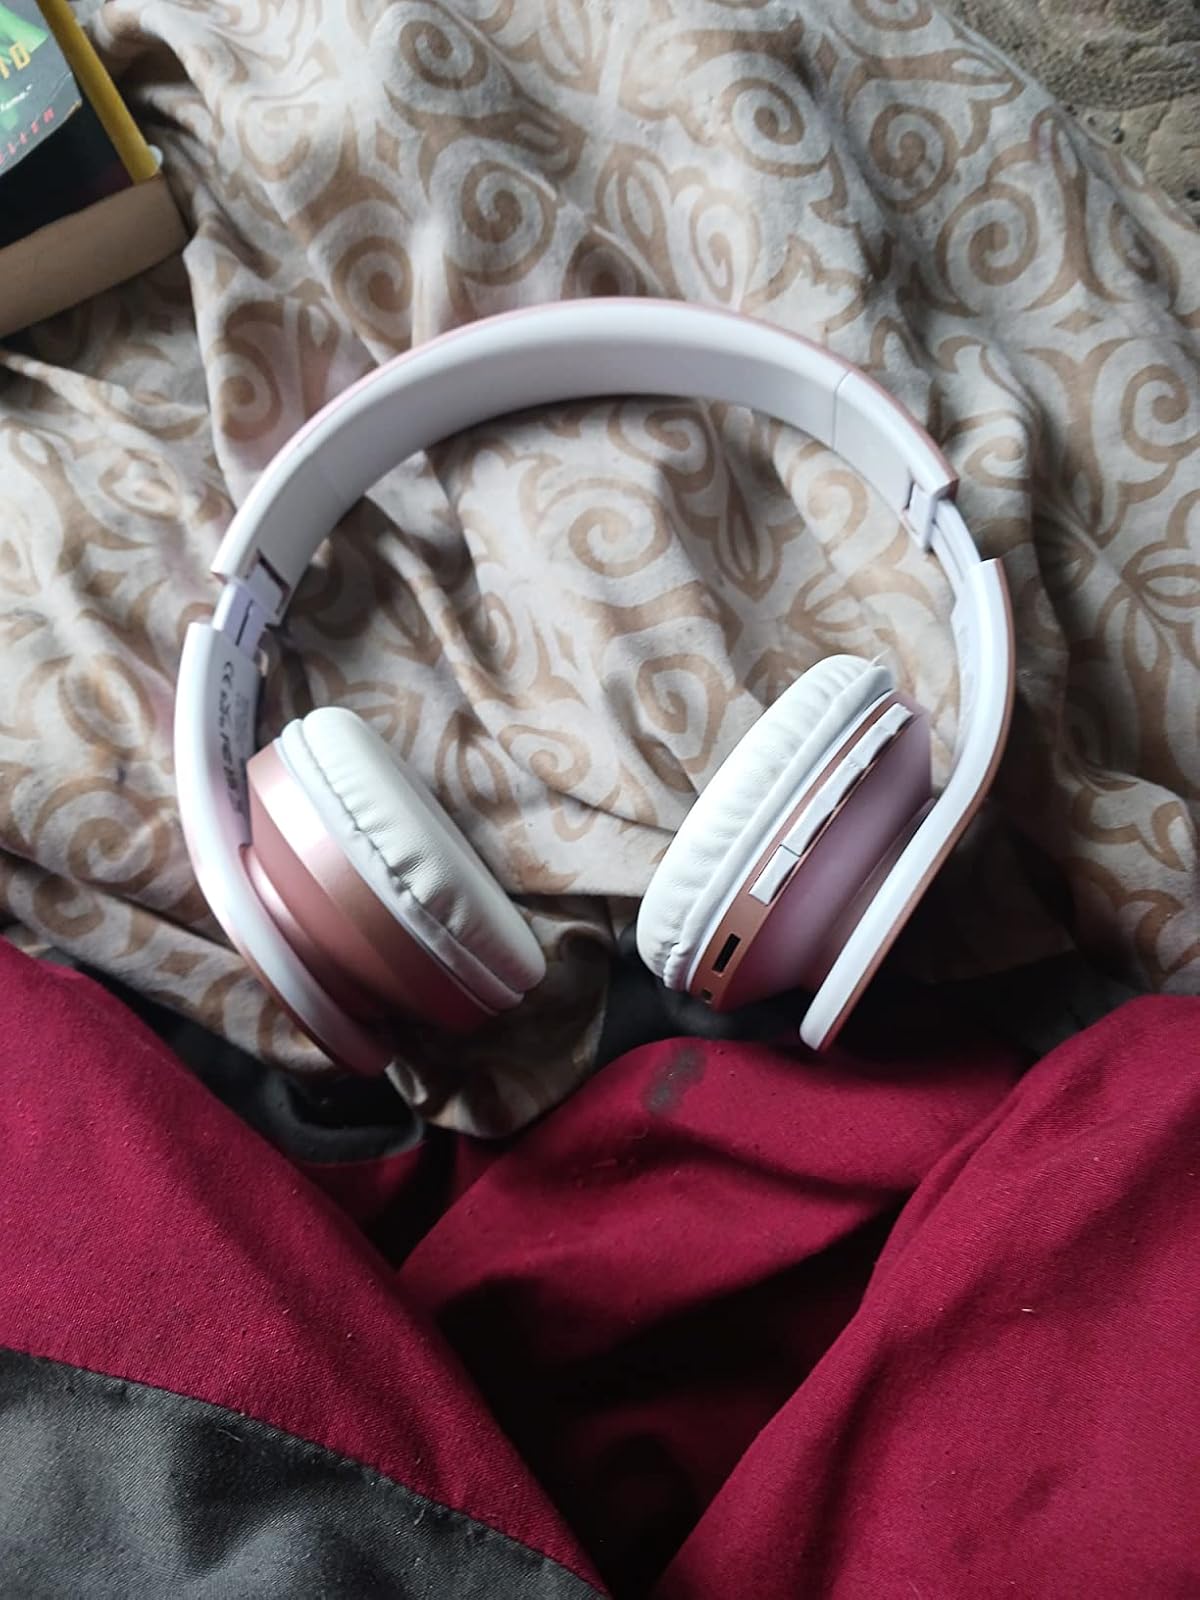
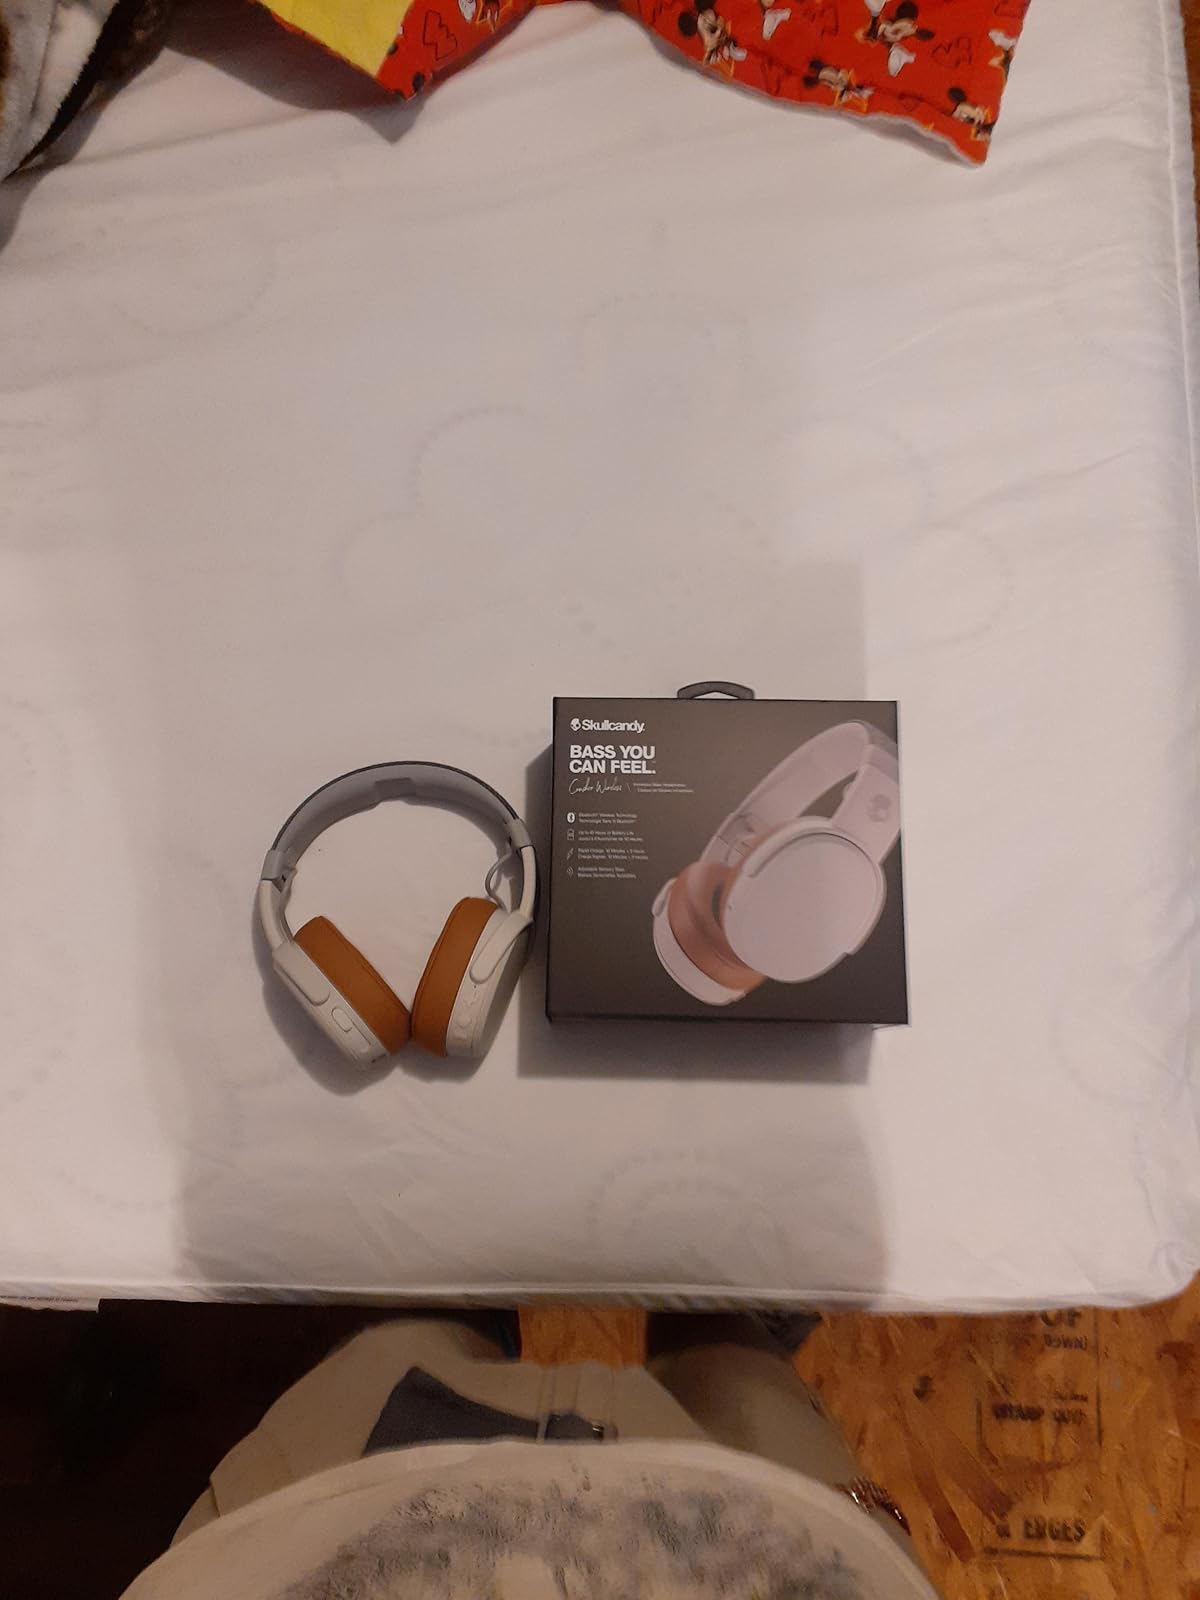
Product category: headphones
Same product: no